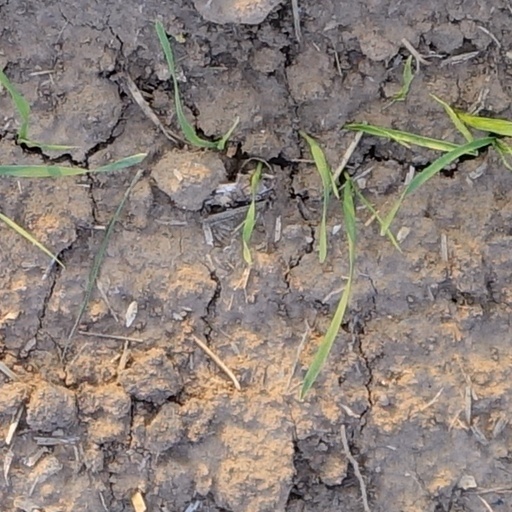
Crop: wheat